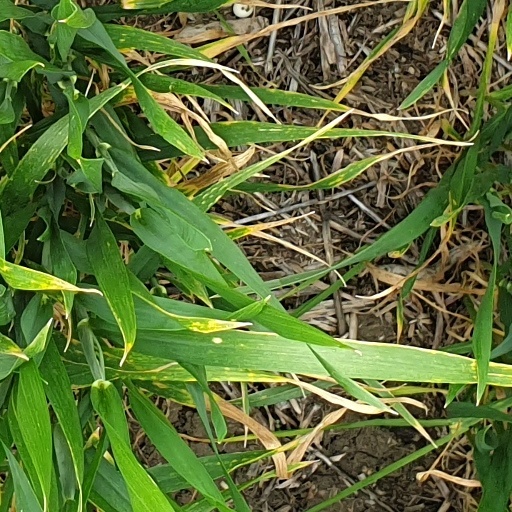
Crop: wheat